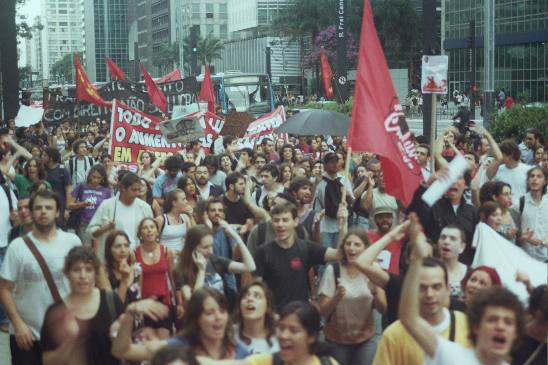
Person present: Yes